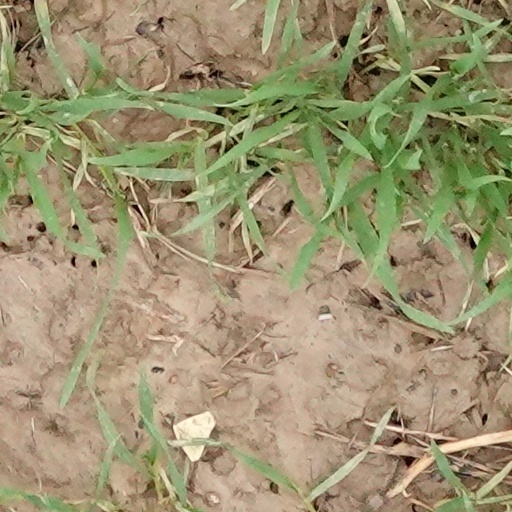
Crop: wheat